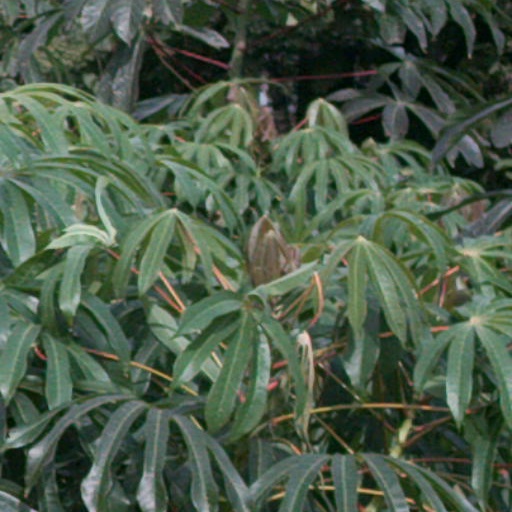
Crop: cassava